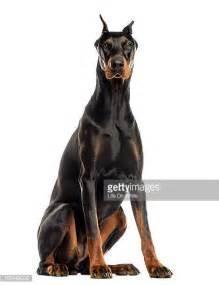
dog